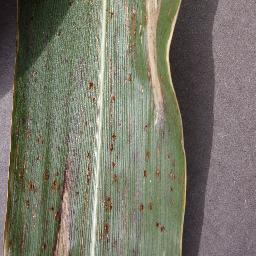
Label: Corn_(Maize)___Northern_Leaf_Blight